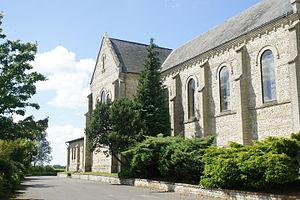
Église de Bernières